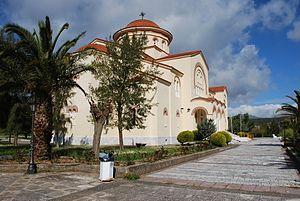
Vue du monastère de Agios Gerasimos à Kephalonia.